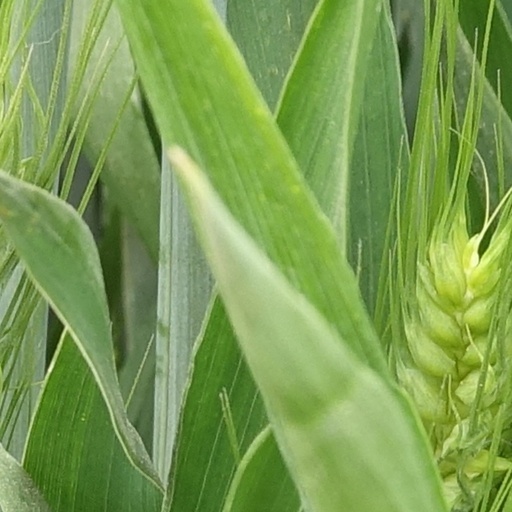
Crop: wheat